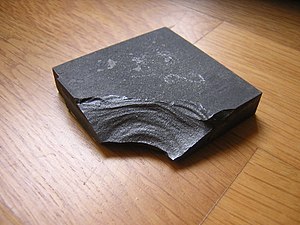
Karbid / Eksempler på karbider
Borkarbid
Et karbid eller carbid er en kemisk forbindelse mellem kulstof og et andet grundstof, hvor forbindelsen i fast form ikke danner molekylgitter. Stoffer som CH₄, CO₂, CS₂ og CCl₄ henregnes derfor ikke til carbiderne. Karbiderne kan være opbygget enten i iongitre og atomgitre eller metalgitre.